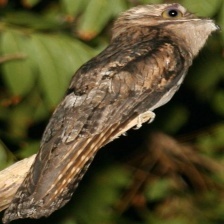
Species: GREAT POTOO
Scientific name: NYCTIBIUS GRANDIS